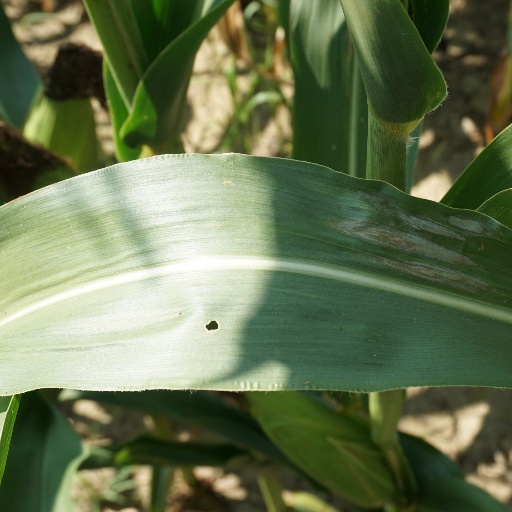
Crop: maize; corn